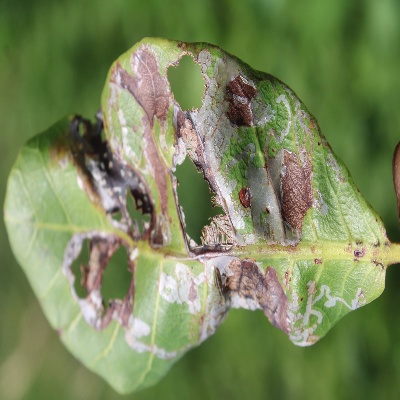
Crop: Cashew
Condition: leaf miner